Sallet

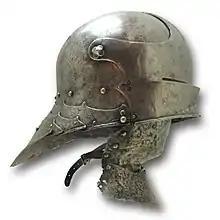
A German sallet with bevor, .

The sallet (also called "celata", "salade" and "schaller") was a combat helmet that replaced the bascinet in Italy, western and northern Europe and Hungary during the mid-15th century. In Italy, France and England the armet helmet was also popular, but in Germany the sallet became almost universal.